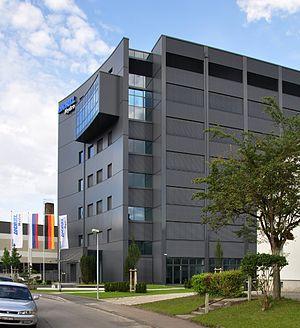
Andritz est une entreprise autrichienne qui fait partie de l'indice ATX. Elle est spécialisée dans la conception et la fabrication d'équipements et de systèmes de production industrielle.